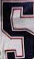
Number: 5